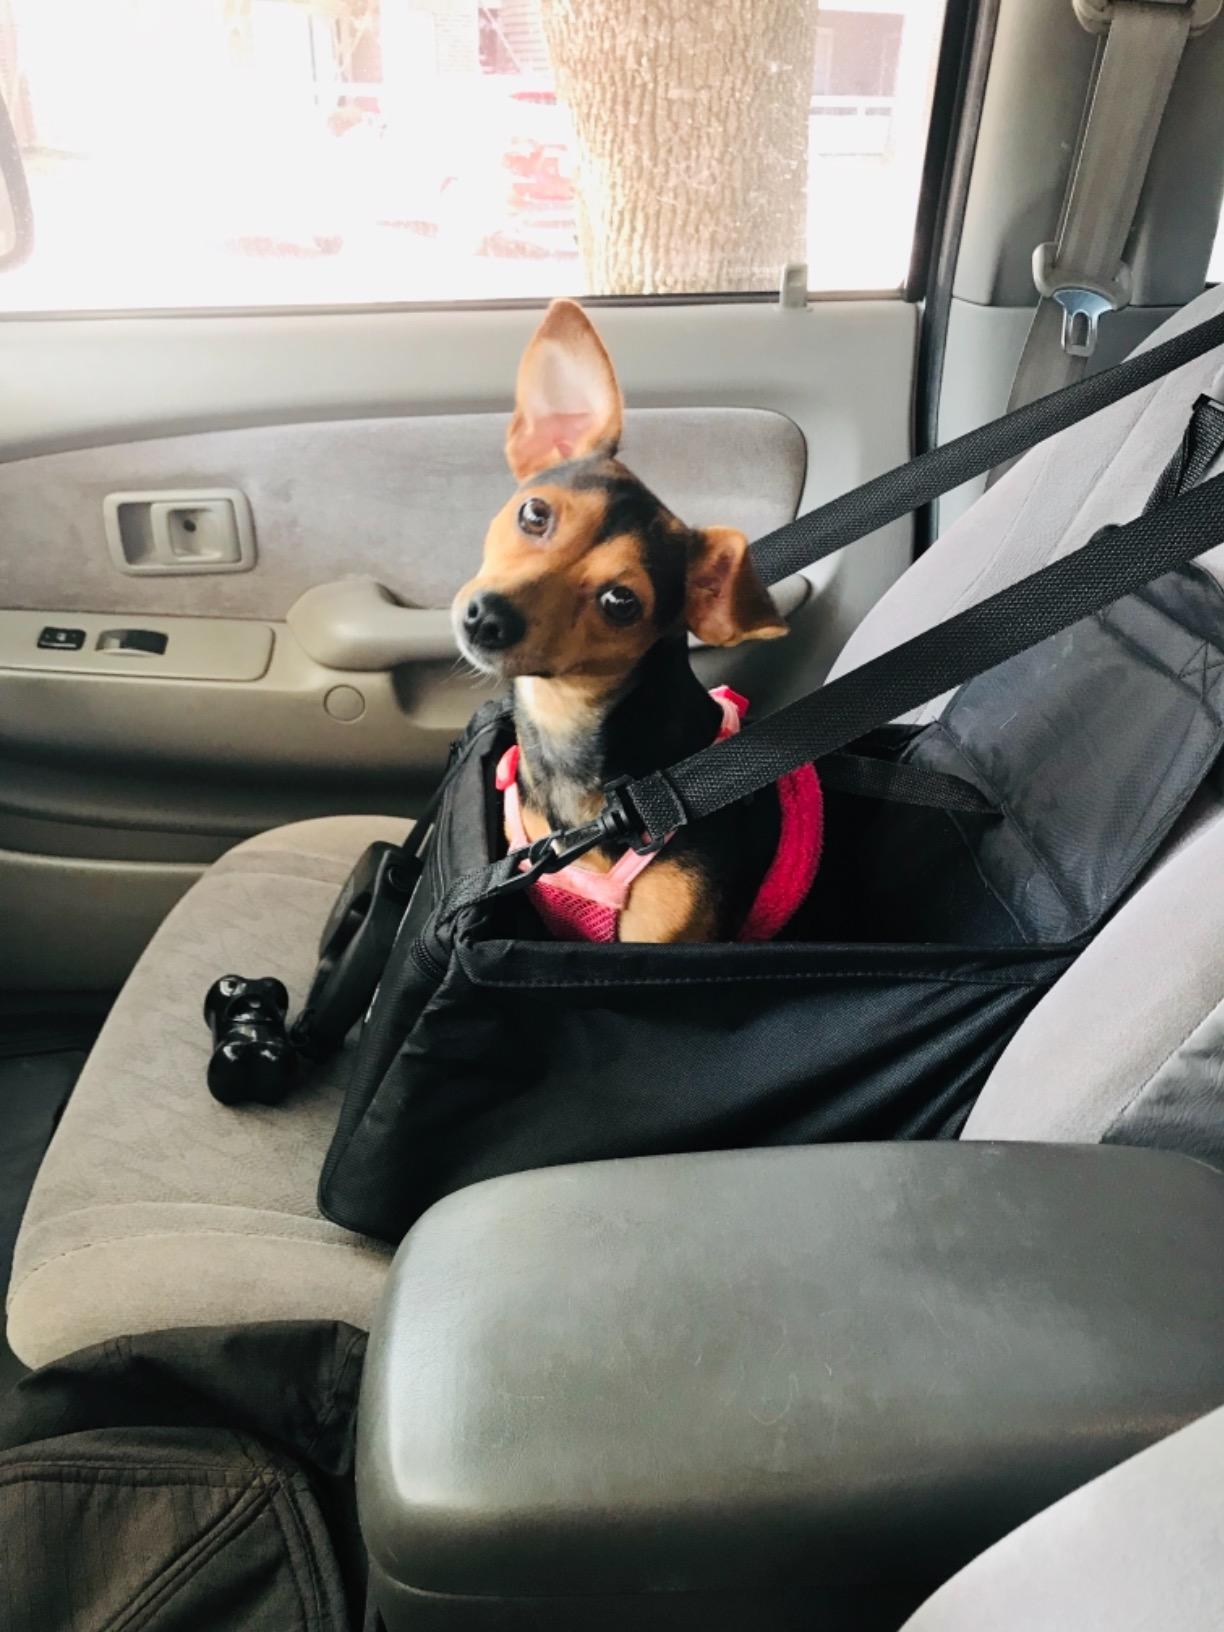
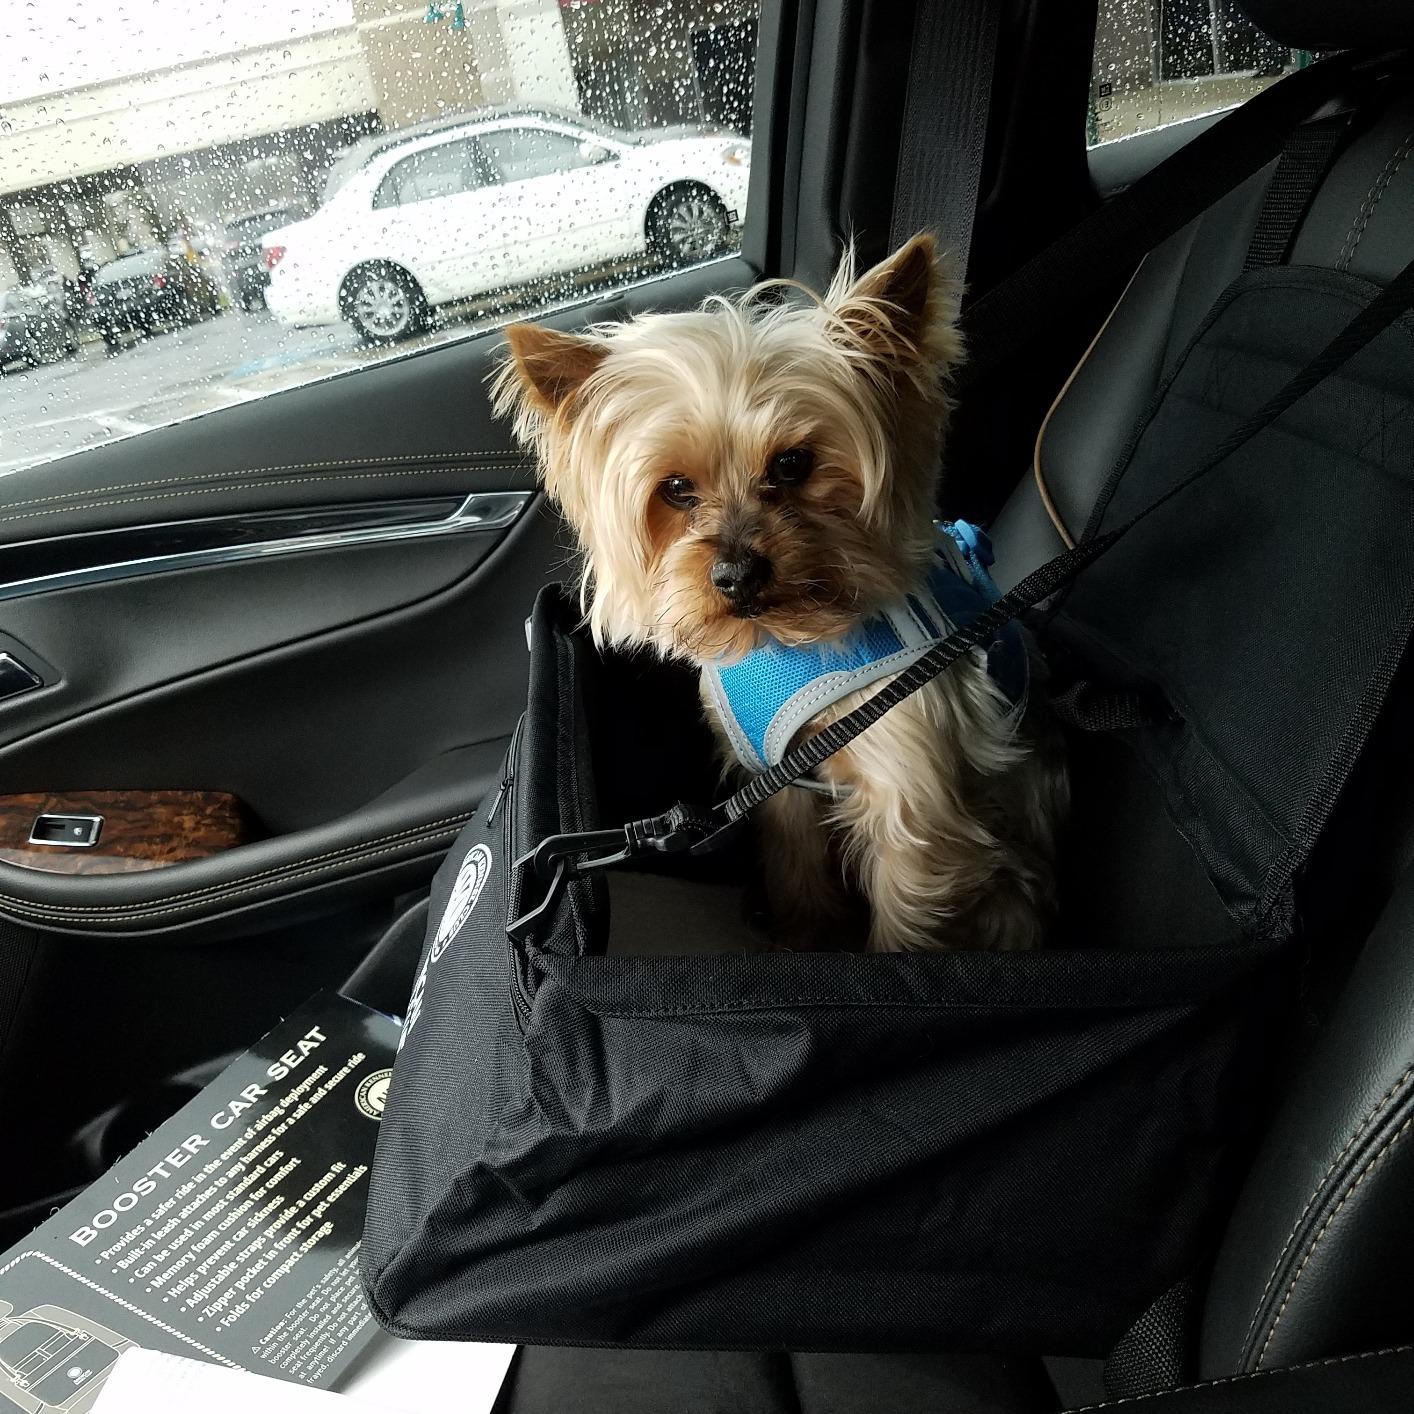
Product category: items_kennel
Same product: yes